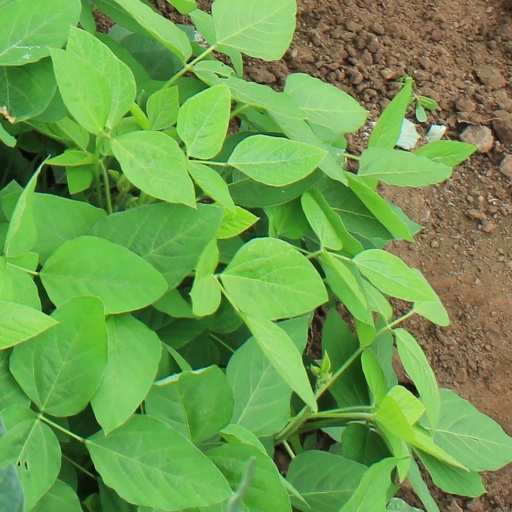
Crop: soybean